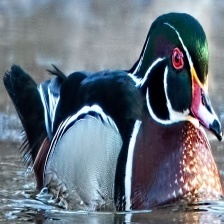
Species: WOOD DUCK
Scientific name: AIX SPONSA
ImageNet parent category: drake